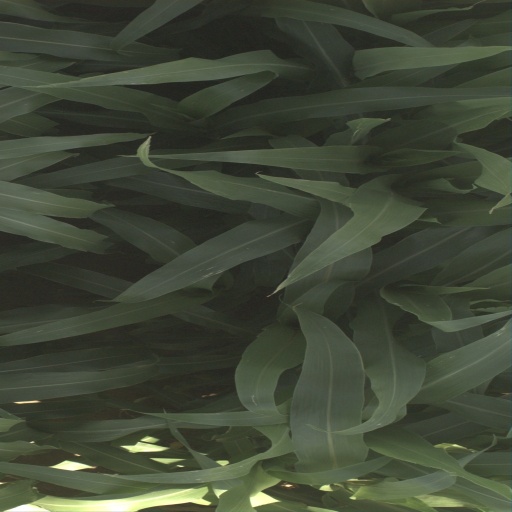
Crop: sorghum